Water supply

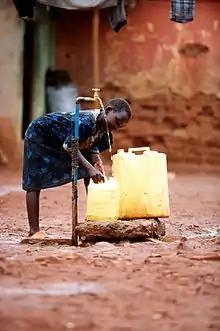
A girl collects clean water from a communal water supply in Kawempe, Uganda.

Water supply is the provision of water by public utilities, commercial organisations, community endeavors or by individuals, usually via a system of pumps and pipes. Public water supply systems are crucial to properly functioning societies. These systems are what supply drinking water to populations around the globe. Aspects of service quality include continuity of supply, water quality and water pressure. The institutional responsibility for water supply is arranged differently in different countries and regions (urban versus rural). It usually includes issues surrounding policy and regulation, service provision and standardization.